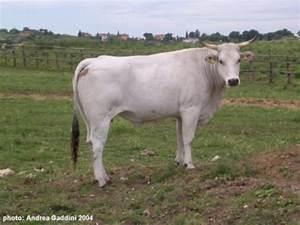
cow